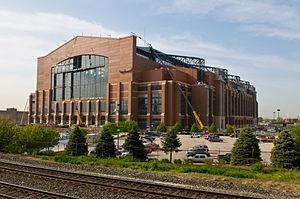
Le Lucas Oil Stadium est un stade multi-sport situé dans le centre-ville d'Indianapolis, dans l'Indiana.